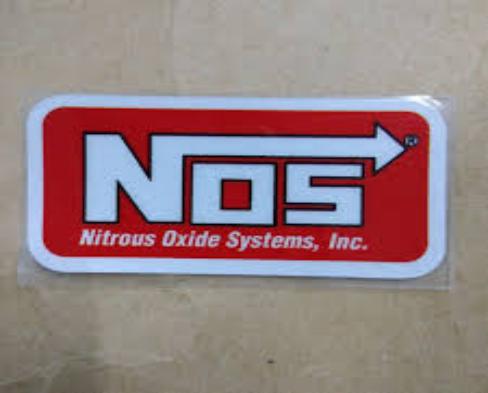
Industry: Others